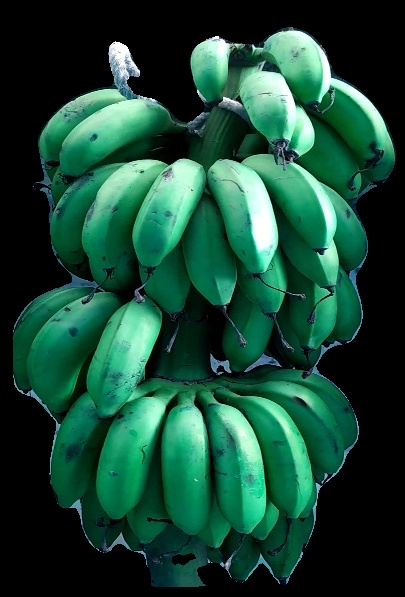
Variety: rasbale
Grade: grade2